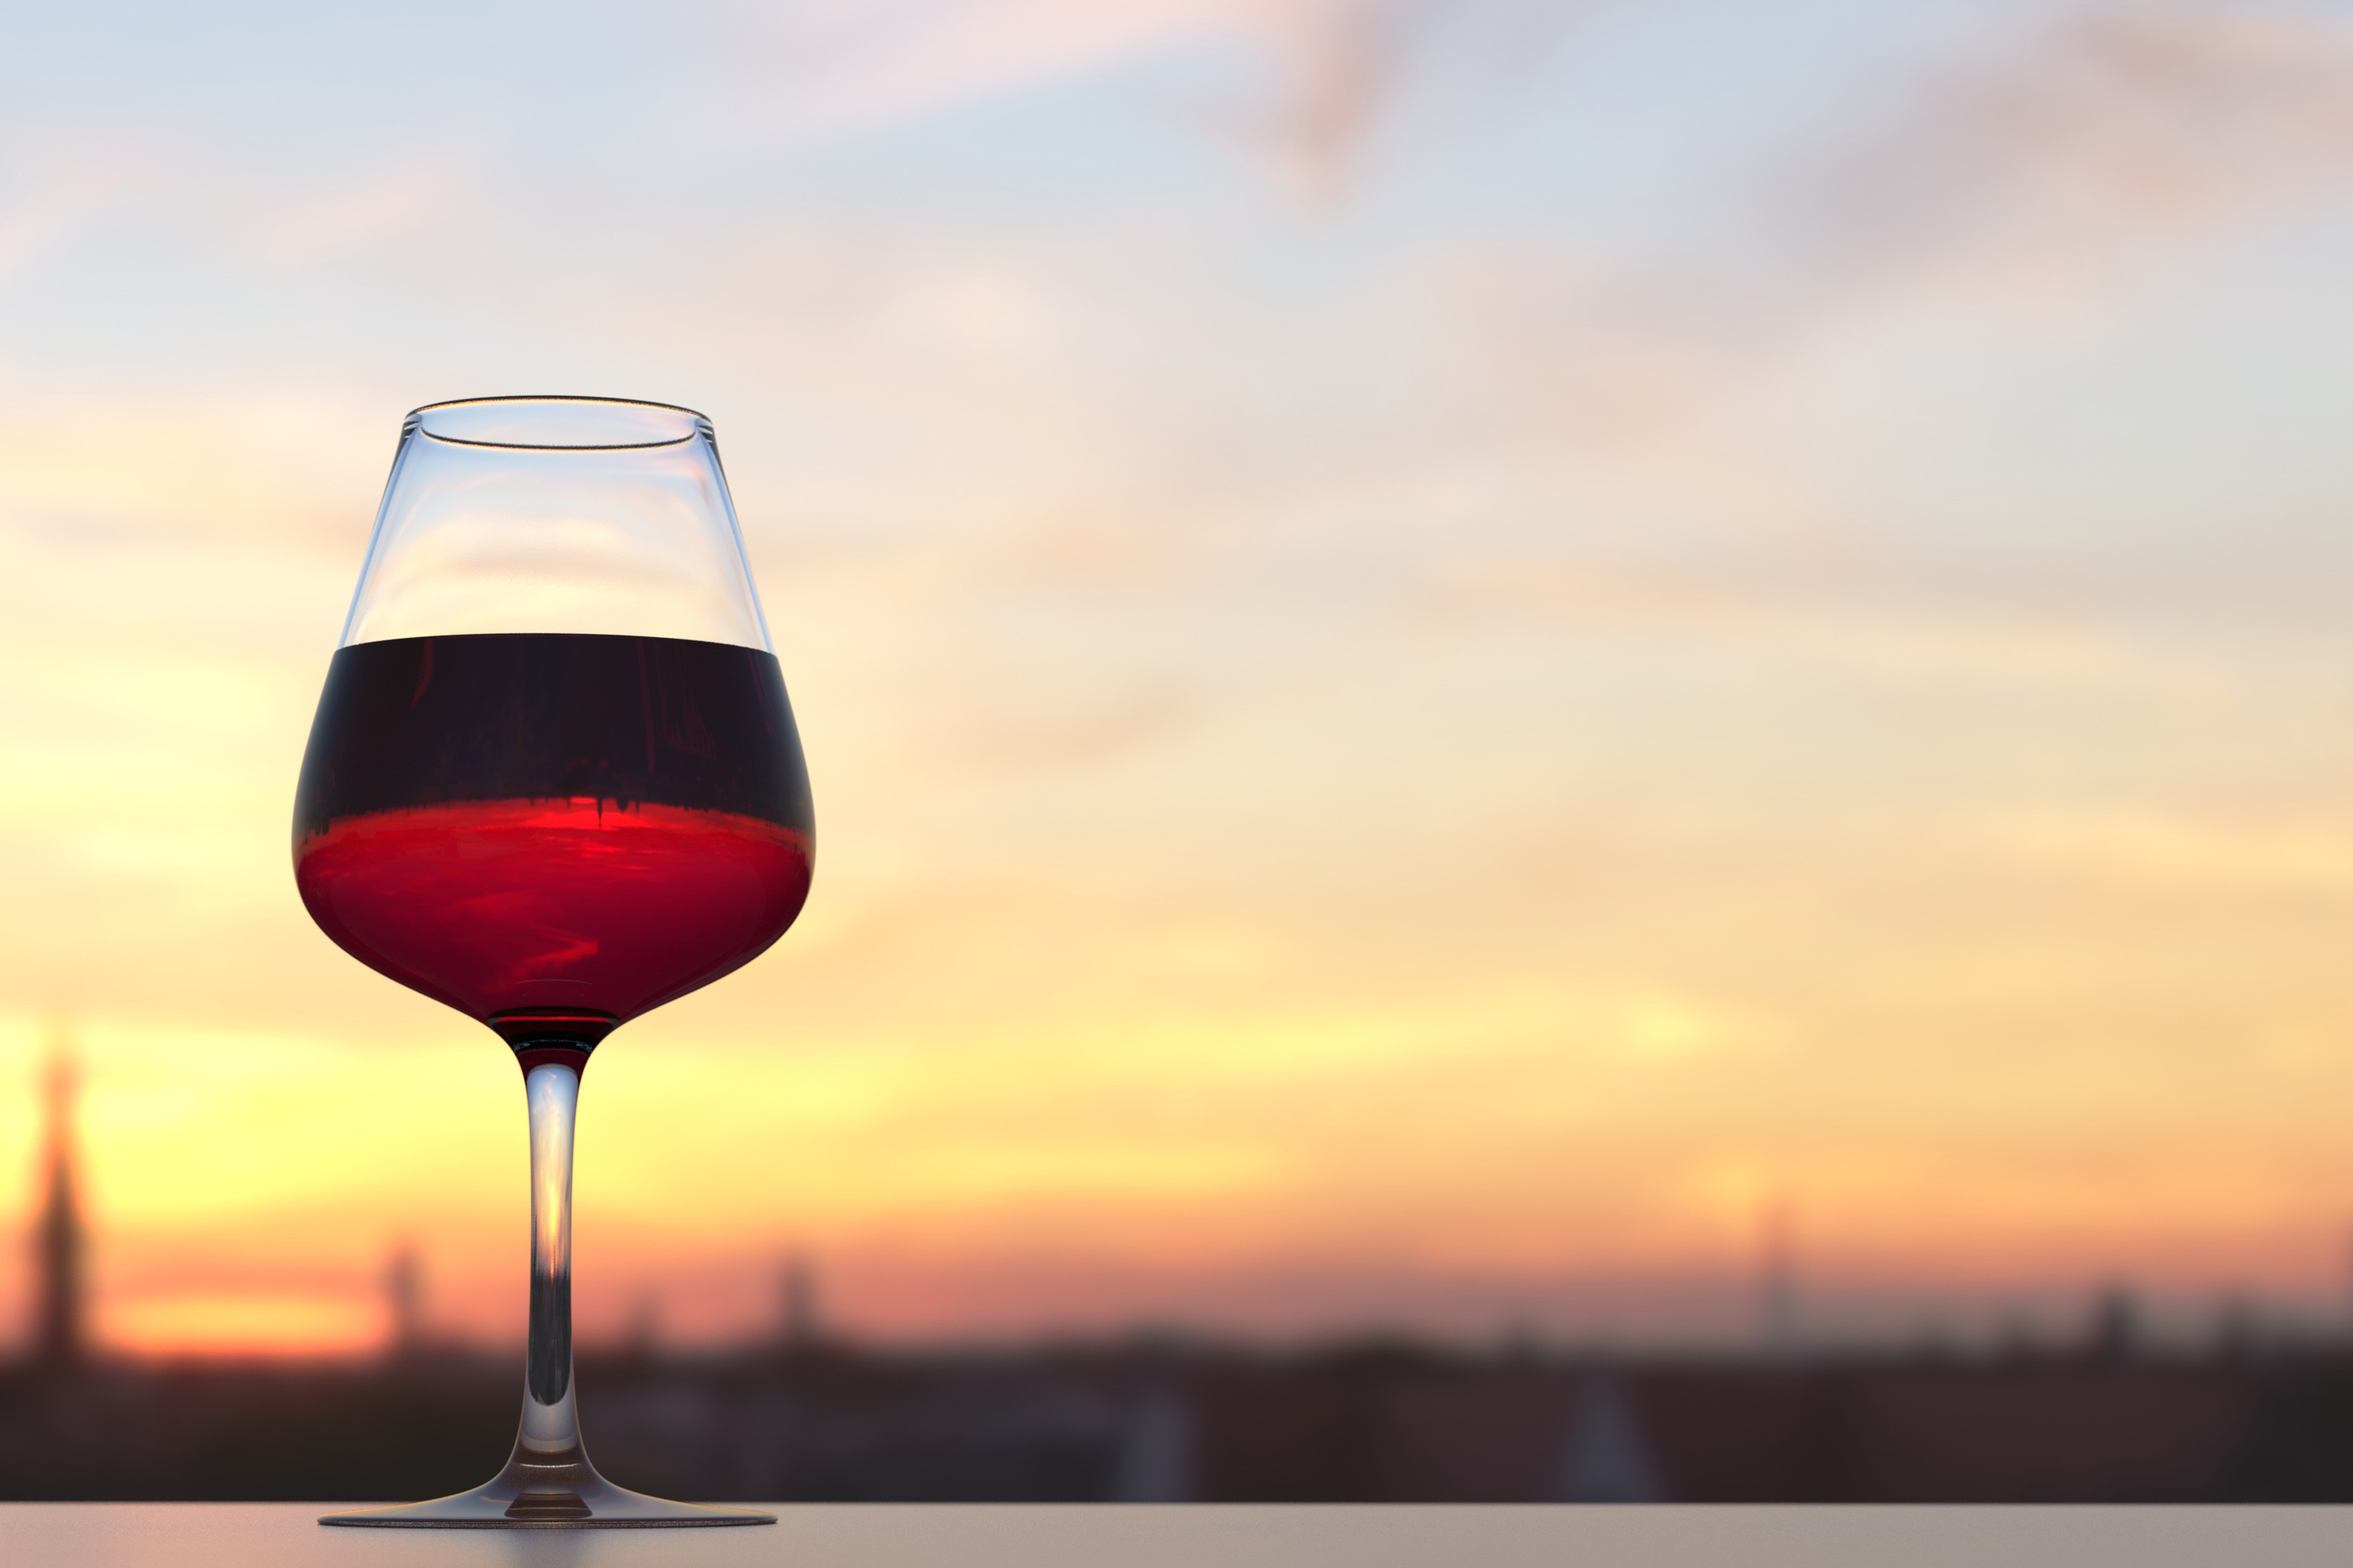
sky, wine glass, stemware, glass, red, drink, red wine, champagne stemware, wine, alcoholic beverage, drinkware, wine cocktail, sunset, evening, alcohol, kir, sunrise, tableware, cocktail, liquid, Snifter, cloud, champagne cocktail, distilled beverage, Kir royale, horizon, liqueur, dessert wine, still life photography